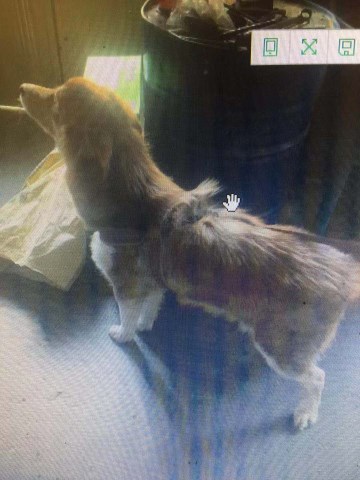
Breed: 1324-n000004-malamute